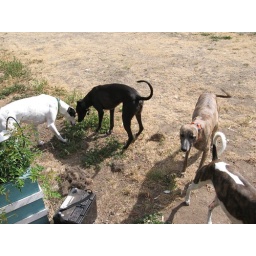
We walked over to a whippet breeder down the road to meet some dogs